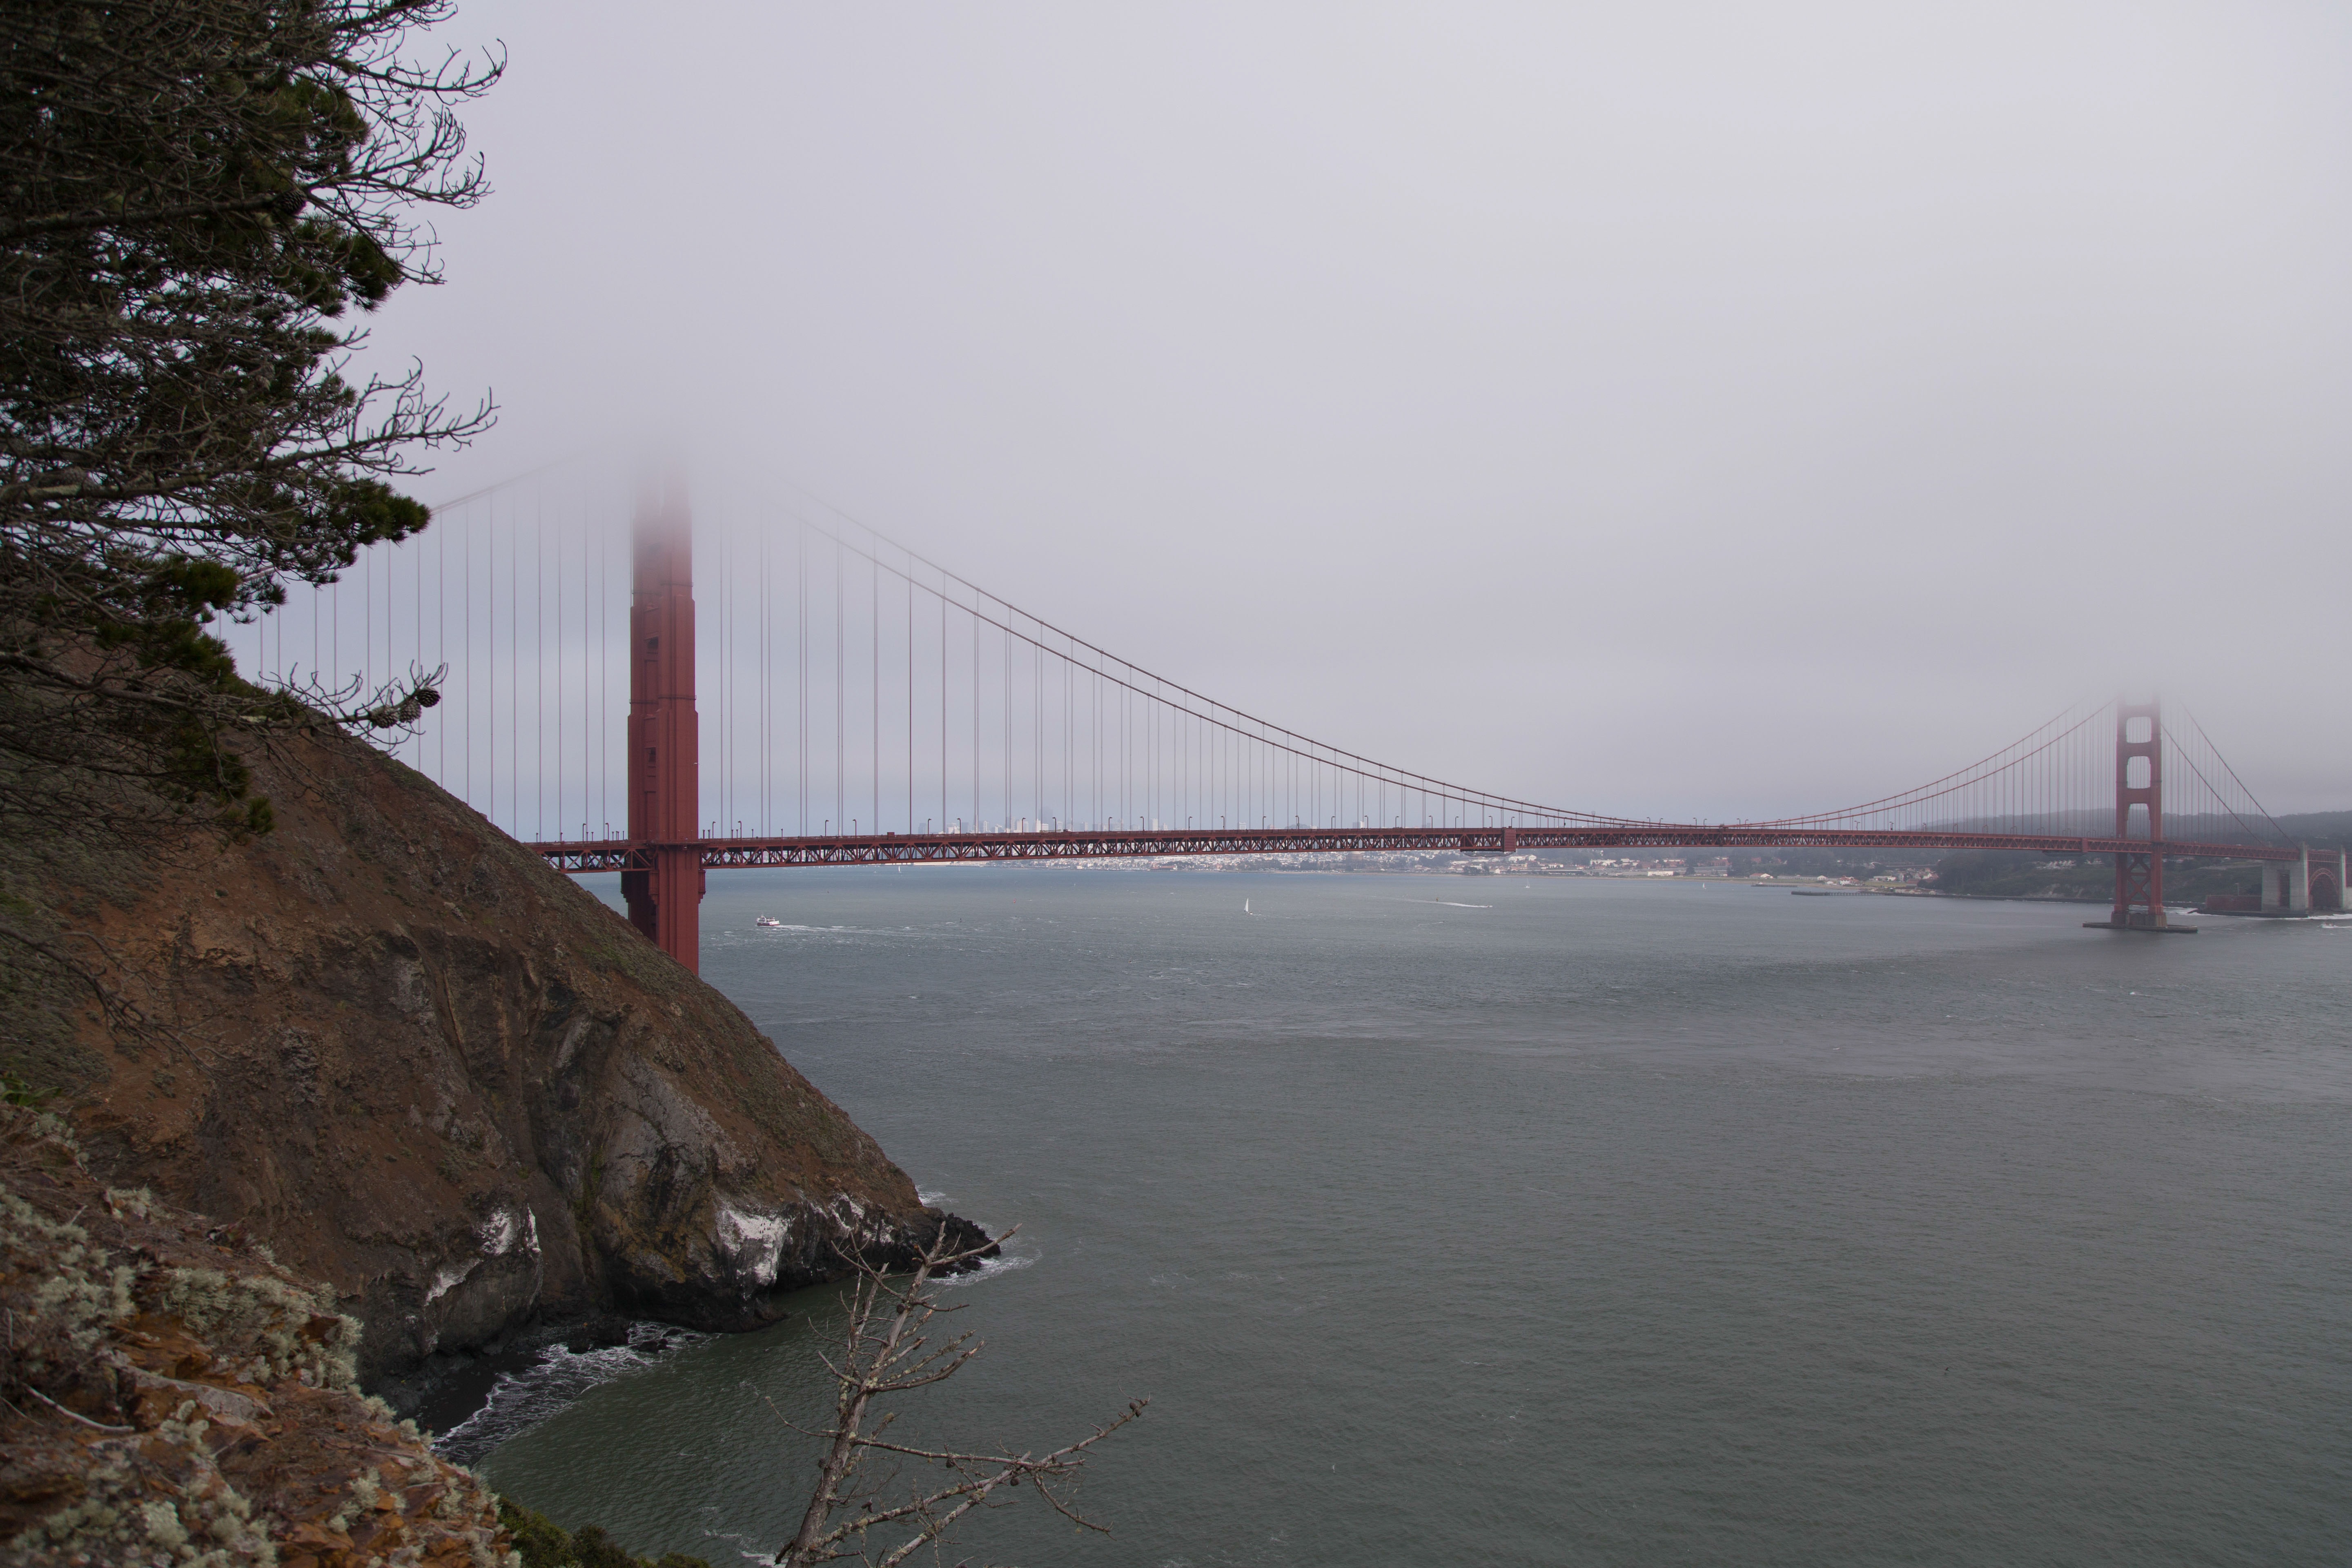
bridge, suspension bridge, cable stayed bridge, water, atmospheric phenomenon, fixed link, extradosed bridge, sky, sea, headland, fog, river, skyway, tree, ocean, nonbuilding structure, coast, bay, coastal and oceanic landforms, brug, vacation, channel